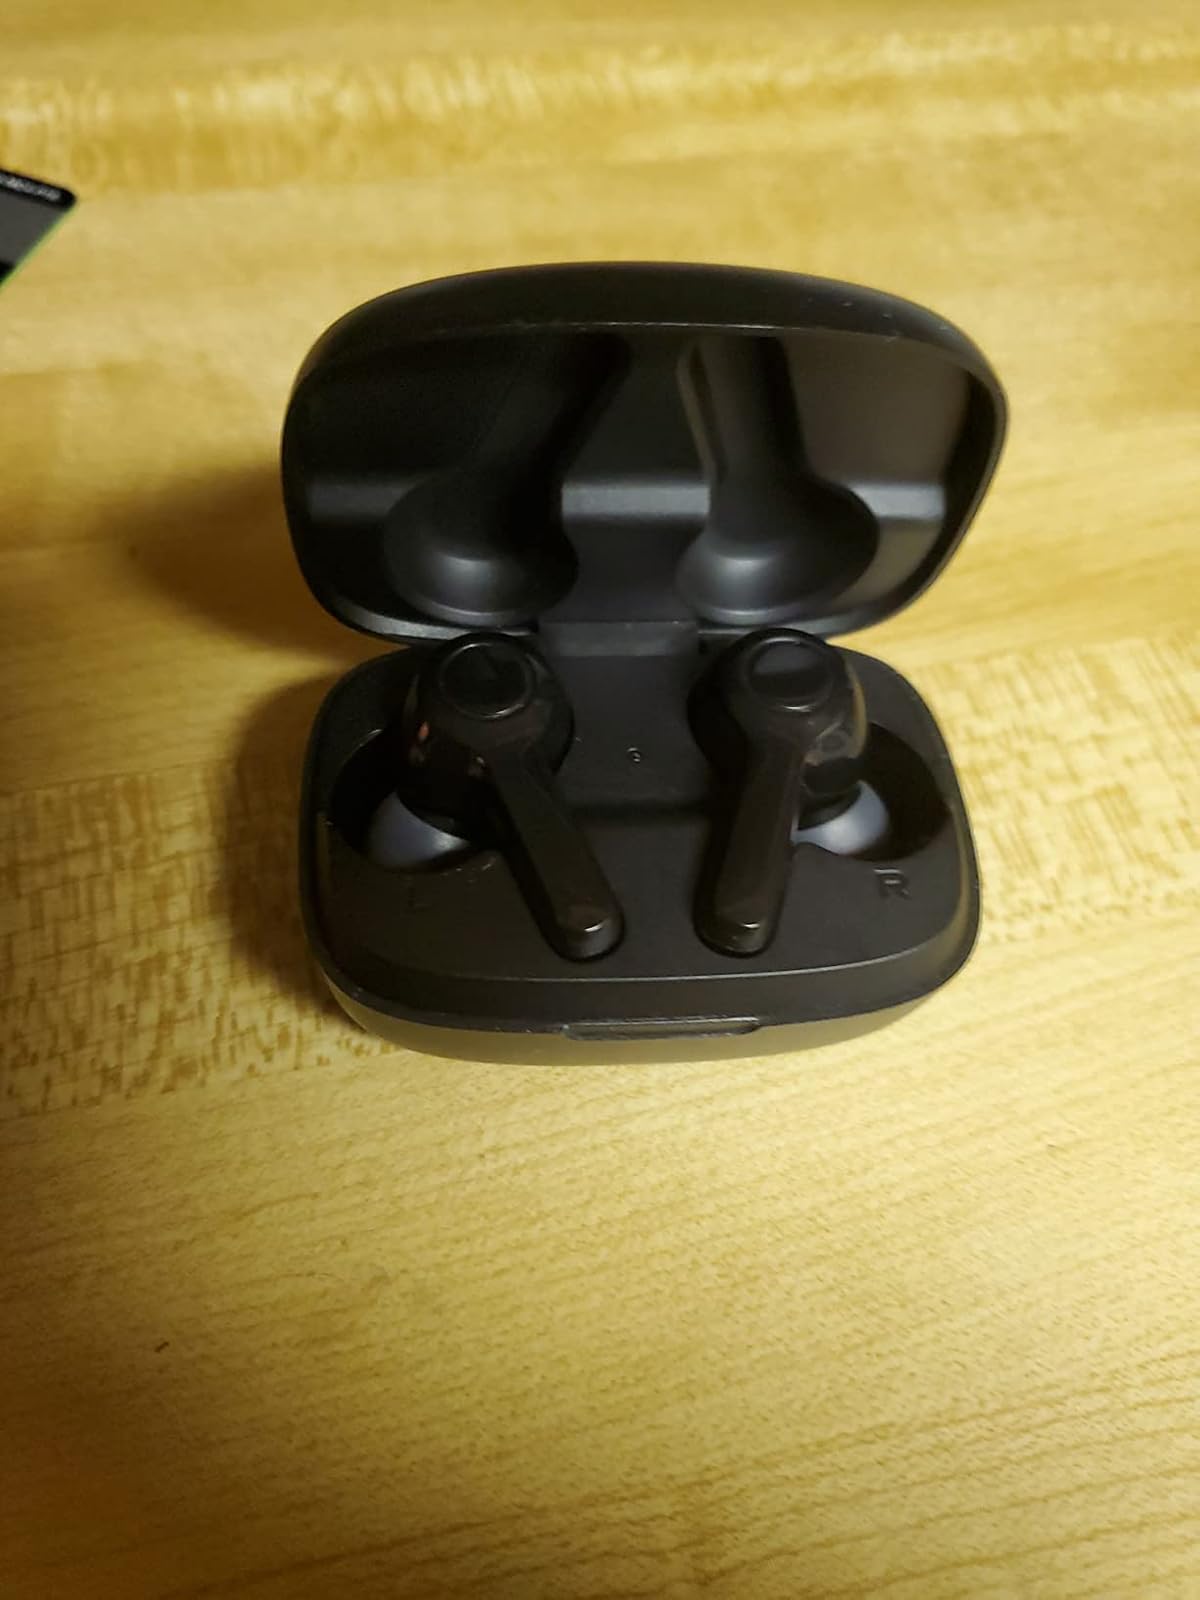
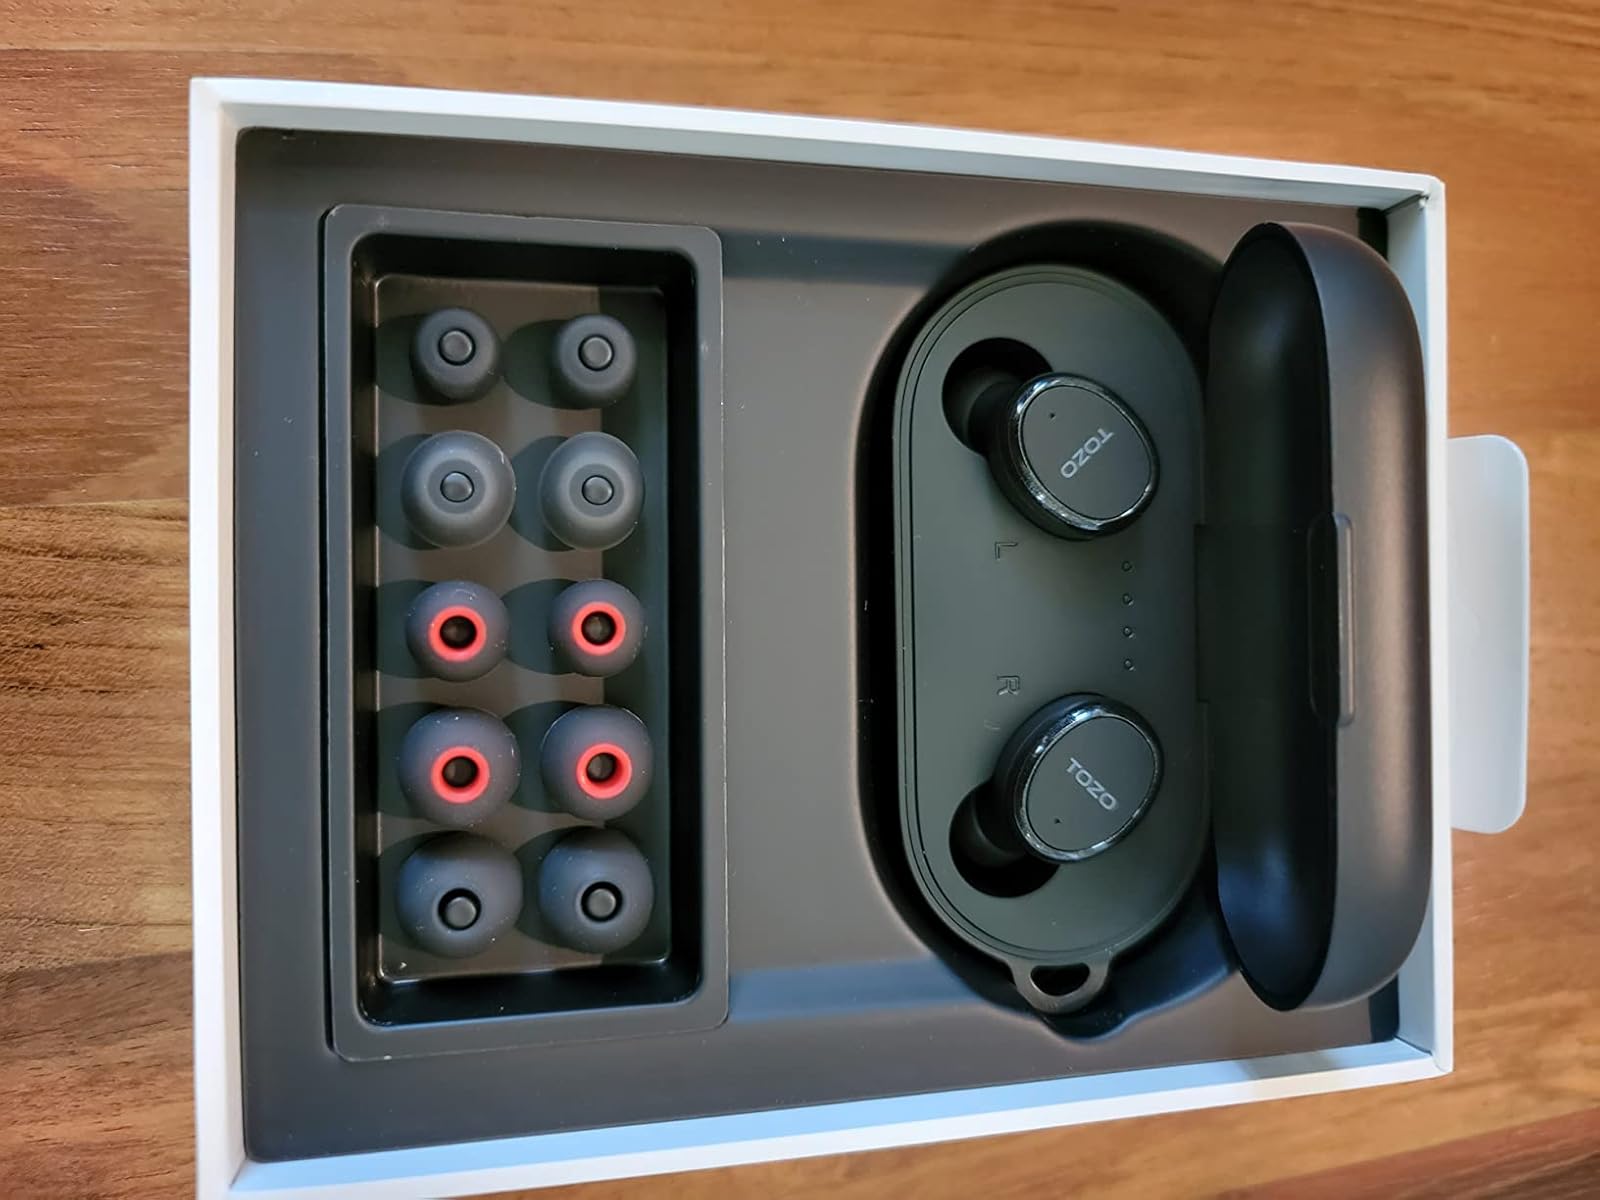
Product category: earbuds
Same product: no